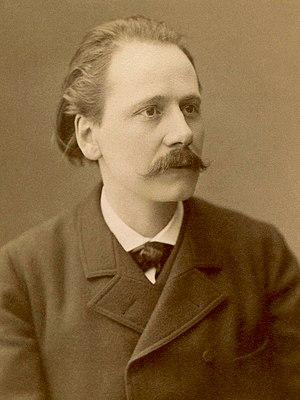
Jules Massenet est un compositeur français né le 12 mai 1842 à Montaud et mort le 13 août 1912 à Paris.